Manor Motorsport

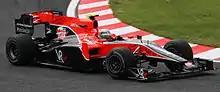
Jérôme d'Ambrosio driving the Virgin VR-01 during the first free practice session at the 2010 Japanese Grand Prix.

On 12 June 2009, it was announced Manor's application to participate in the 2010 Formula One season had been accepted. Their Formula One team was registered as Manor Grand Prix although it raced as Virgin Racing for sponsorship reasons. Powered by Cosworth engine, the team distinguished itself for designing its cars only digitally. This design approach was abandoned in 2011 when the team forged a technical partnership with McLaren.